List of Seattle Sounders FC players

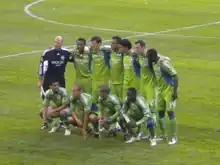
Starting players before a 2009 Sounders FC match

Seattle Sounders FC is an American soccer club founded in 2008, after the city of Seattle was awarded a Major League Soccer (MLS) franchise. Sounders FC began playing competitive soccer in the 2009 season. It plays its home games at Lumen Field, competing in the Western Conference of the MLS. The current Sounders FC is the third soccer team from Seattle to bear the "Sounders" nickname. The tradition was started by Seattle's North American Soccer League team in 1974, and continued by the city's United Soccer Leagues side, formed in 1994. The current Sounders FC is an entity distinct to both of these clubs, and played its first MLS game on March 19, 2009.